USS Traverse County

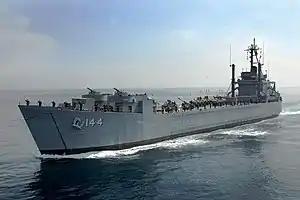
BAP "Eten" (DT-144) in 2011.

On 7 August 1984, "Traverse County" and three of her sister ships -- USS "Waldo County" (LST-1163), USS "Walworth County" (LST-1164), and USS "Washoe County" (LST-1165)—were leased to Peru, and "Traverse County" was commissioned into service in the Peruvian Navy as BAP "Eten" (DT-144) on 4 March 1985. Peru renewed the lease on all four ships in August 1989 and August 1994, and the United States sold all four outright to Peru under the Security Assistance Program on 26 April 1999; all four were struck from the U.S. Naval Register on the day of the sale.